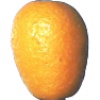
Label: Kumquats 1